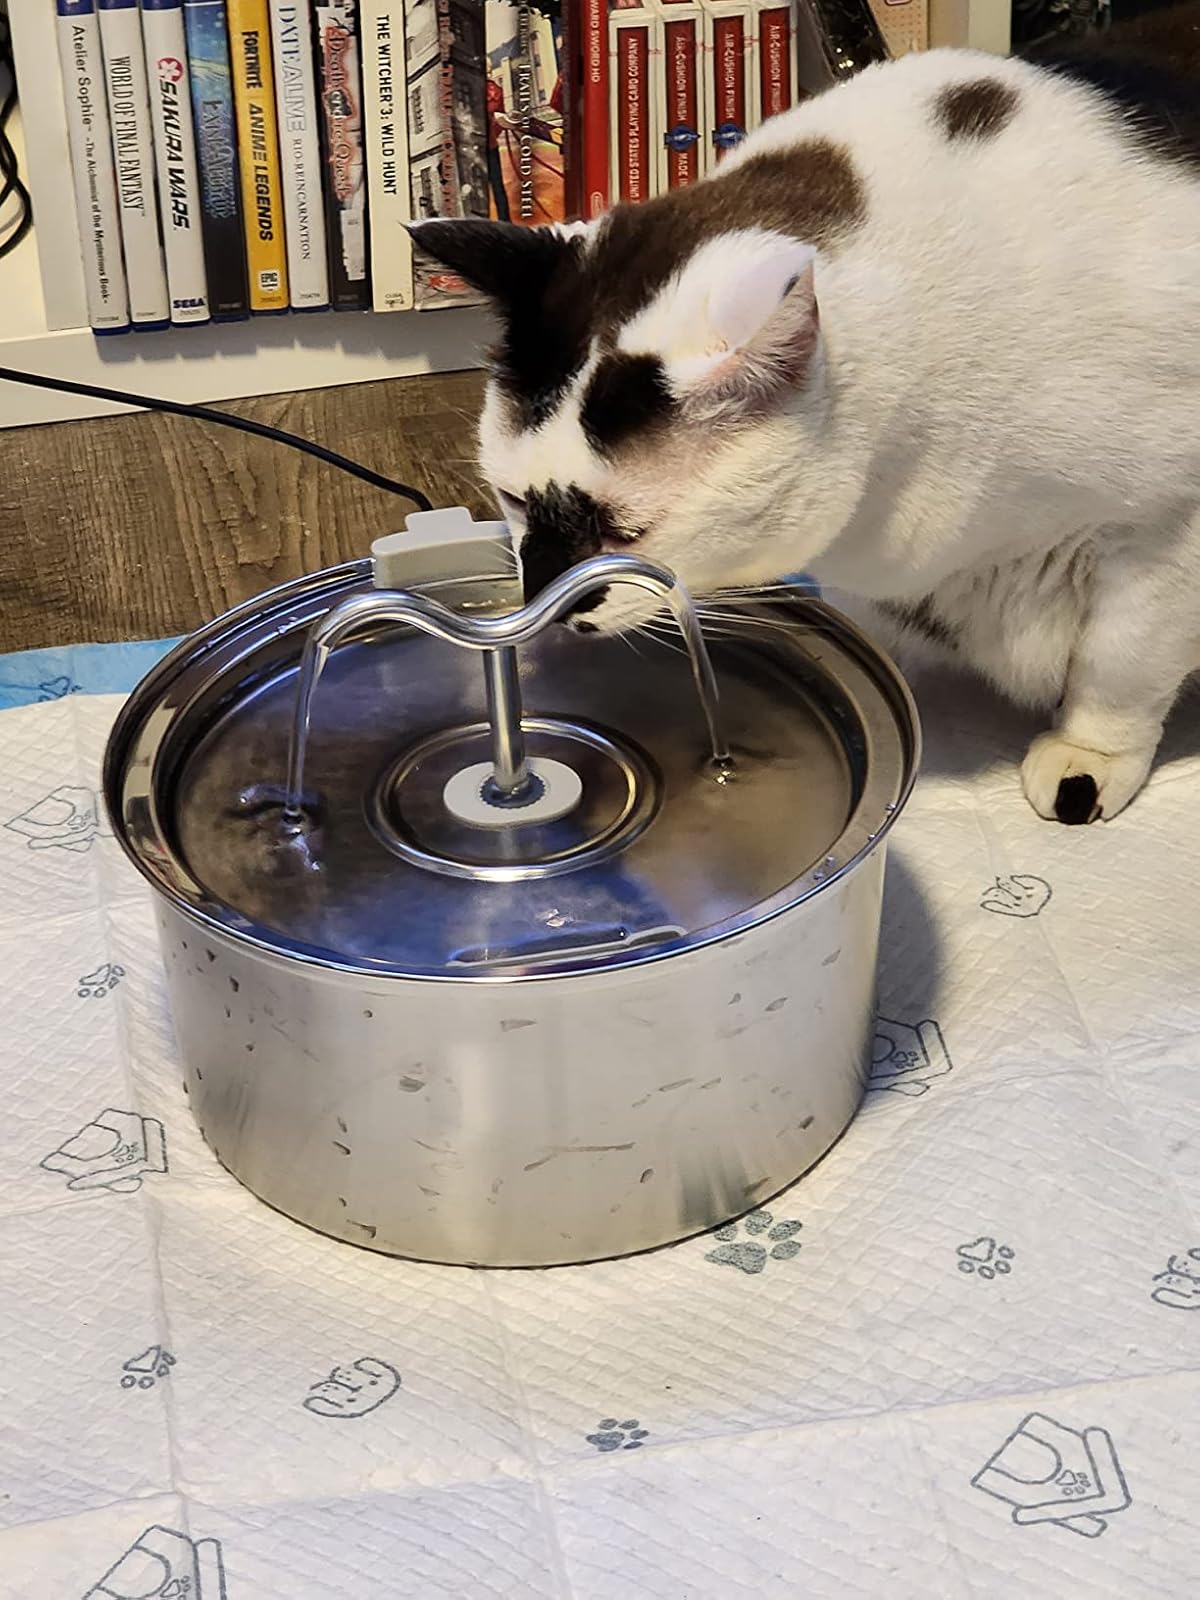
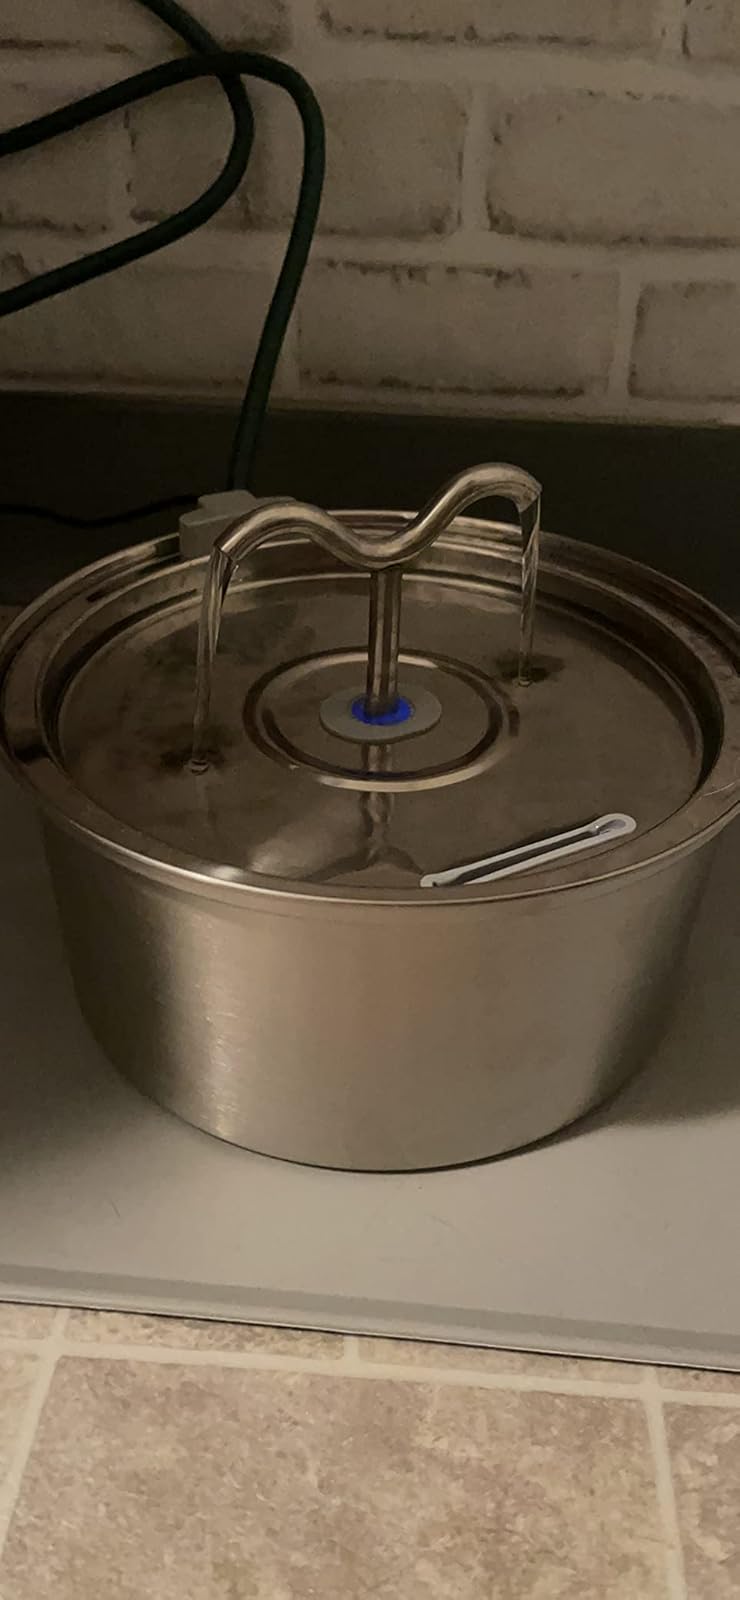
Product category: items_bowl
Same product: yes